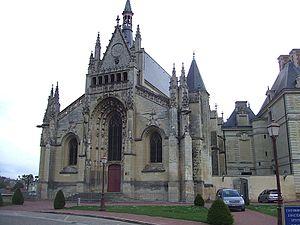
Chapelle du Château des ducs de La Trémoille, Thouars
Le château des ducs de la Trémoïlle est situé à Thouars dans le département des Deux-Sèvres.